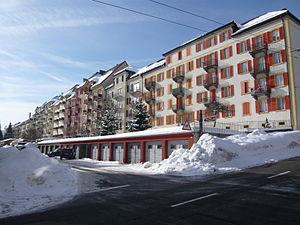
Vue de façades d'habitation de la rue du Nord, à La Chaux-de-Fonds (depuis la rue du Doubs
La Chaux-de-Fonds est une ville suisse du canton de Neuchâtel, située à environ 70 km au nord-ouest de Berne dans le massif du Jura, à 10 km de la frontière avec la France et depuis juin 2009, inscrite avec sa voisine Le Locle au patrimoine mondial de l'UNESCO pour son « urbanisme horloger » qui reflète les besoins particuliers d'une activité mono-industrielle, entremêlant habitat et ateliers.